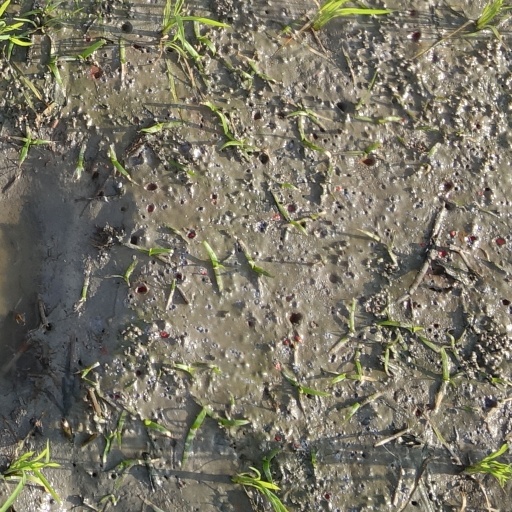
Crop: rice